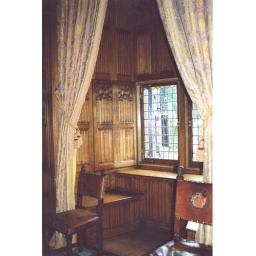
Een oude scan van een kamer in Haarzuilen. An old scan of a room in castle Haarzuilen.